Pat Booth

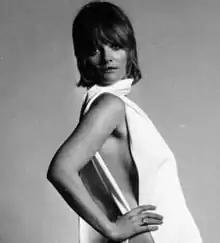
Pat Booth

Pat Booth, Lady Lowe (24 April 1943 – 11 May 2009) was an English model, photographer, and author of romantic fiction.